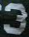
Number: 3